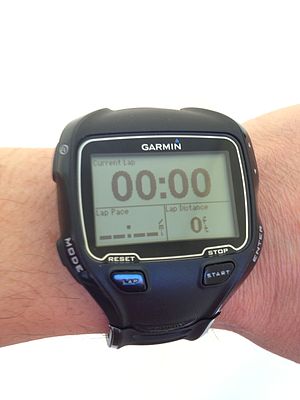
GPS-smartur
Garmin Forerunner 910XT.
Et GPS-smartur er et smartur med GPS-modtager og andre avancerede funktioner som fx elektronisk kort, Bluetooth og wi-fi.